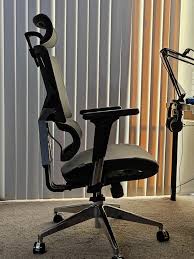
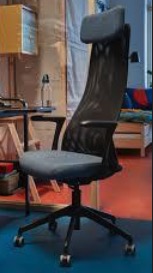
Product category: items_chair
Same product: no